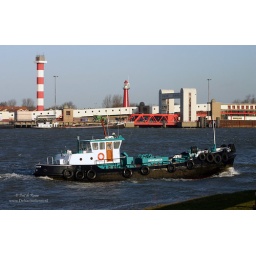
this boat delivers drinking water to ships in the port of Rotterdam. In the background the old lighthouse of Hoek v Holland..